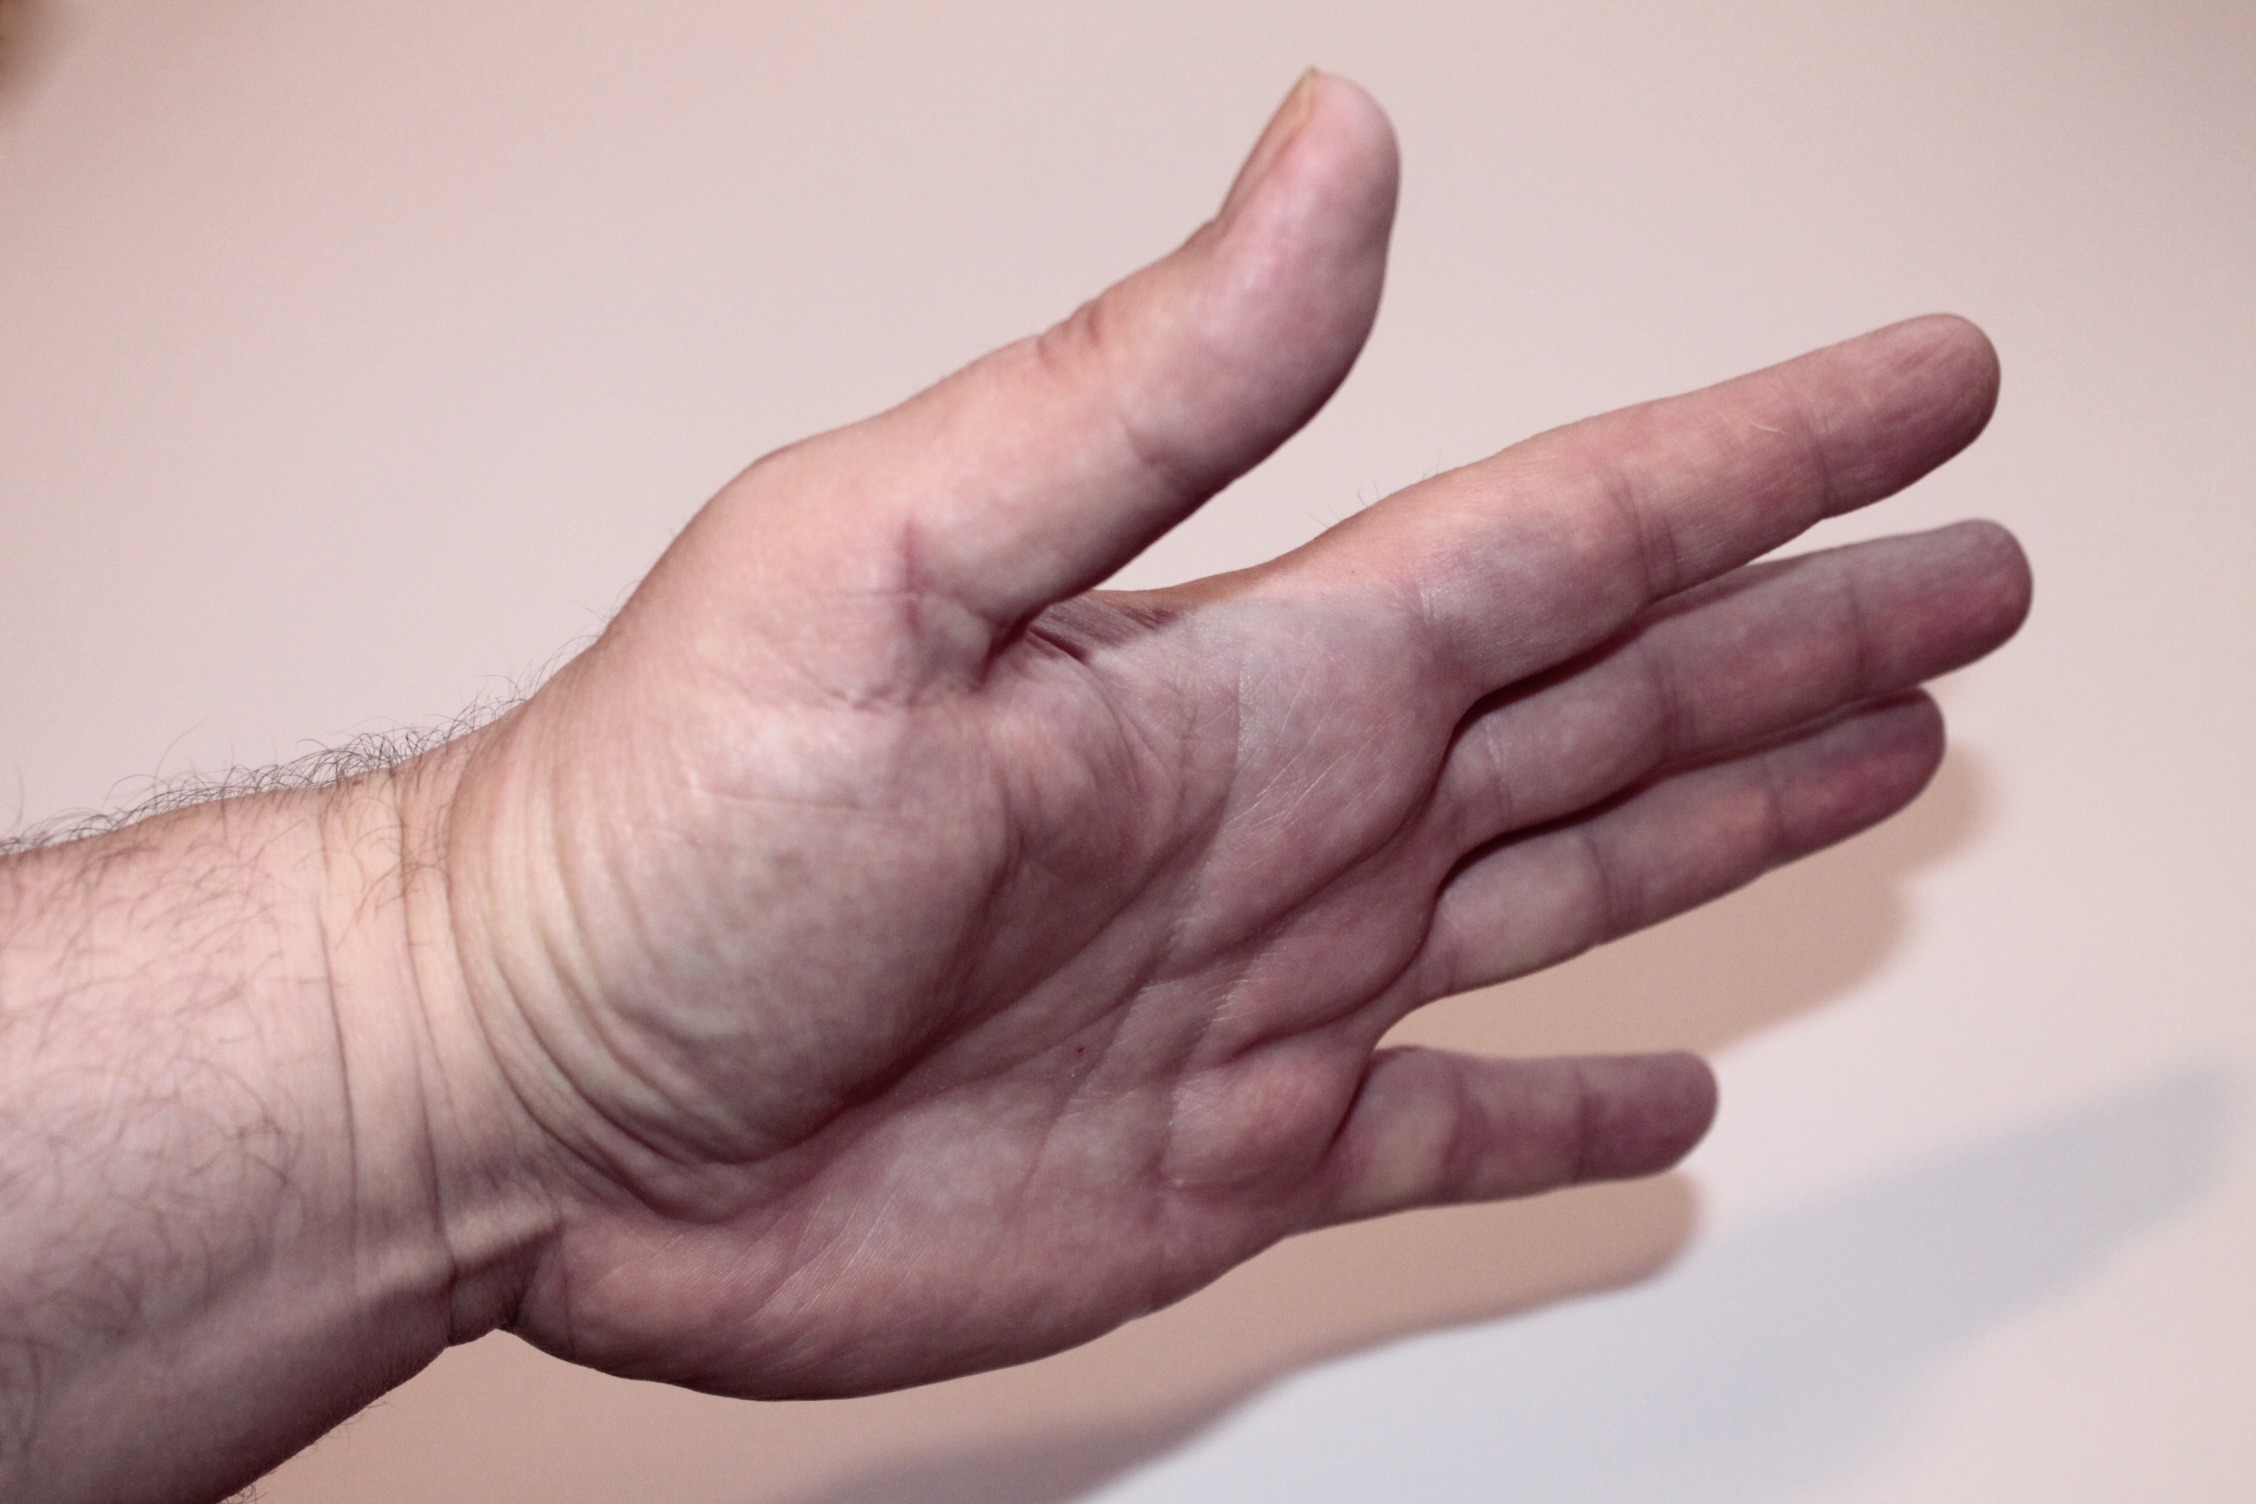
hand, person, finger, palm, gesture, arm, holding hands, close up, human body, skin, organ, thumb, interaction, sense, human action, hand signals